Marek Sanak

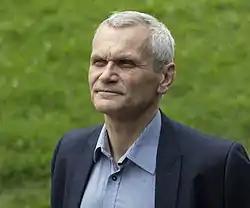
Marek Sanak (2015)

He is a member of the Polish Society of Paediatrics (since 1986), the Polish Society of Human Genetics (since 1997) and the European Society for Paediatric Research (since 1990). He is also a member of the European Society for Clinical Investigation and was its Vice-President between 2003–2004.